Harry Vestli

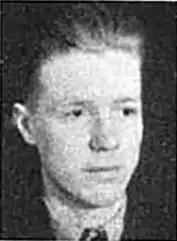
Harry August Vestli

Harry August Vestli (10 May 1918 – 2 September 1942) was a Norwegian trade unionist who was imprisoned and died during the occupation of Norway by Nazi Germany.